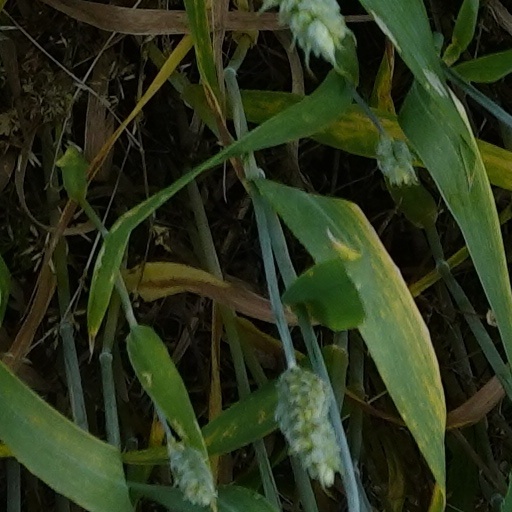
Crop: wheat